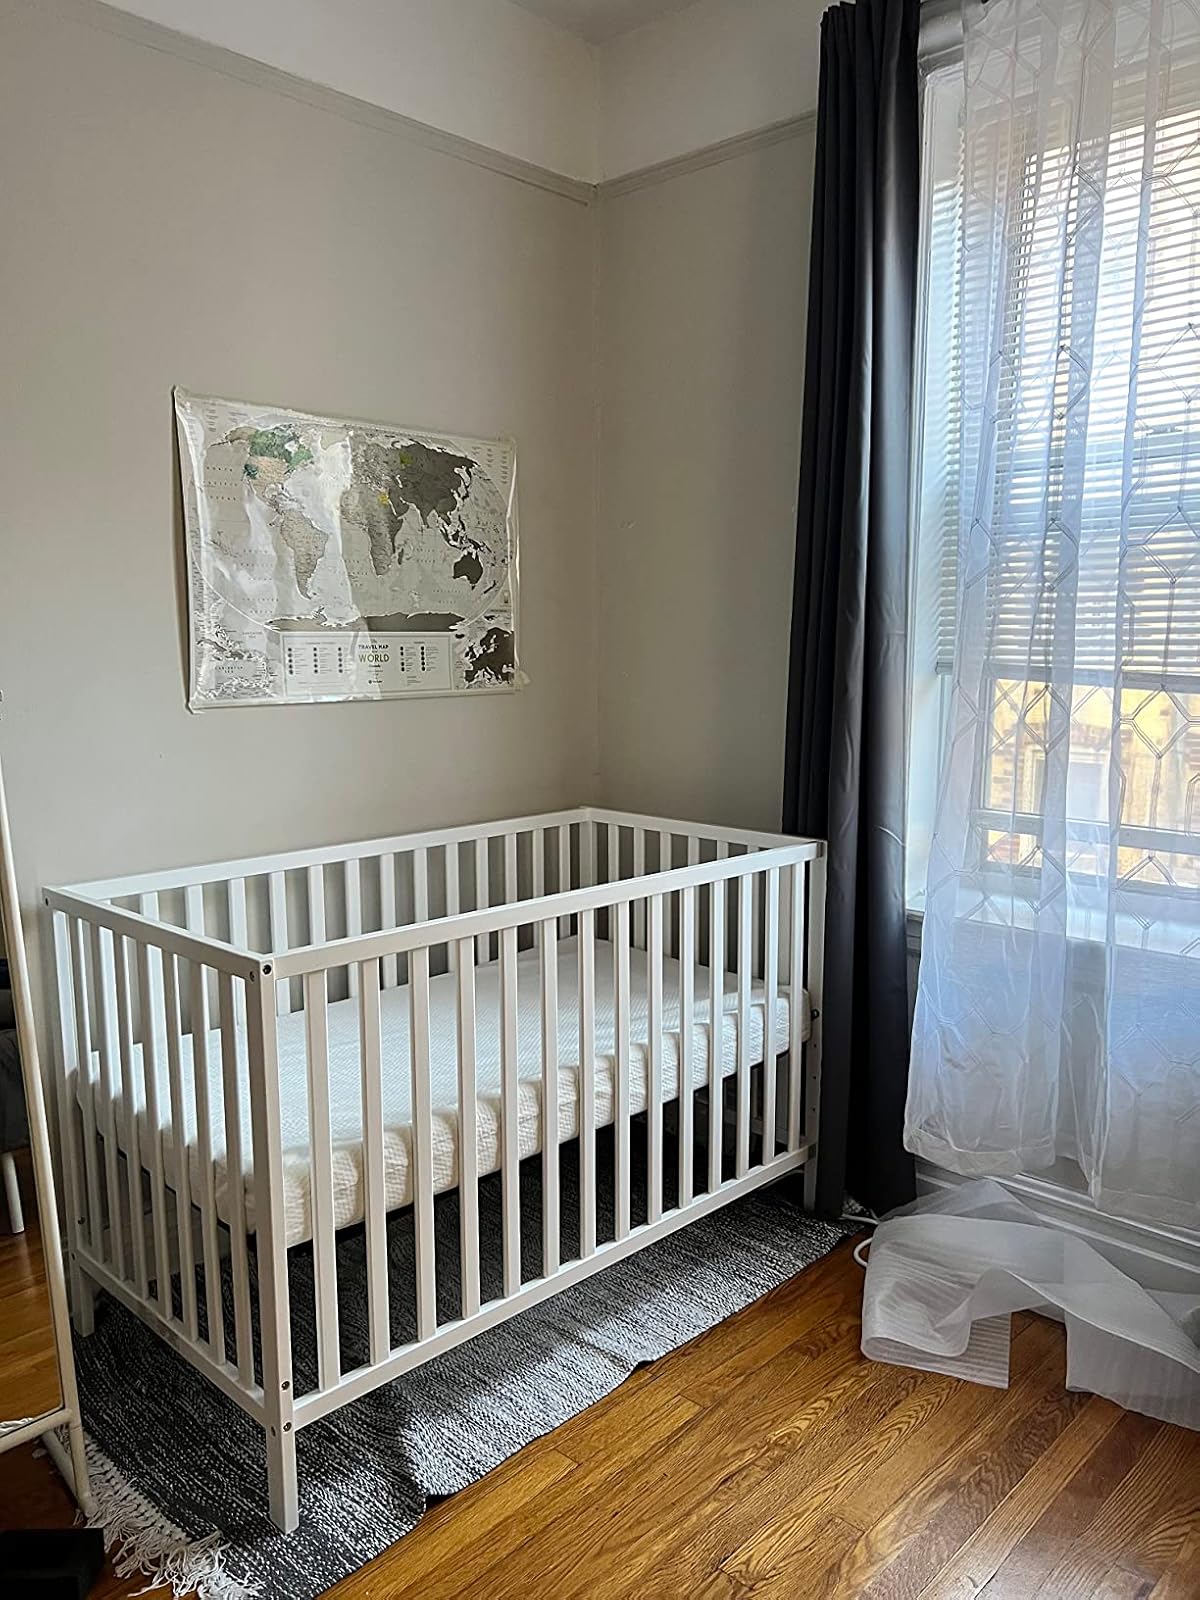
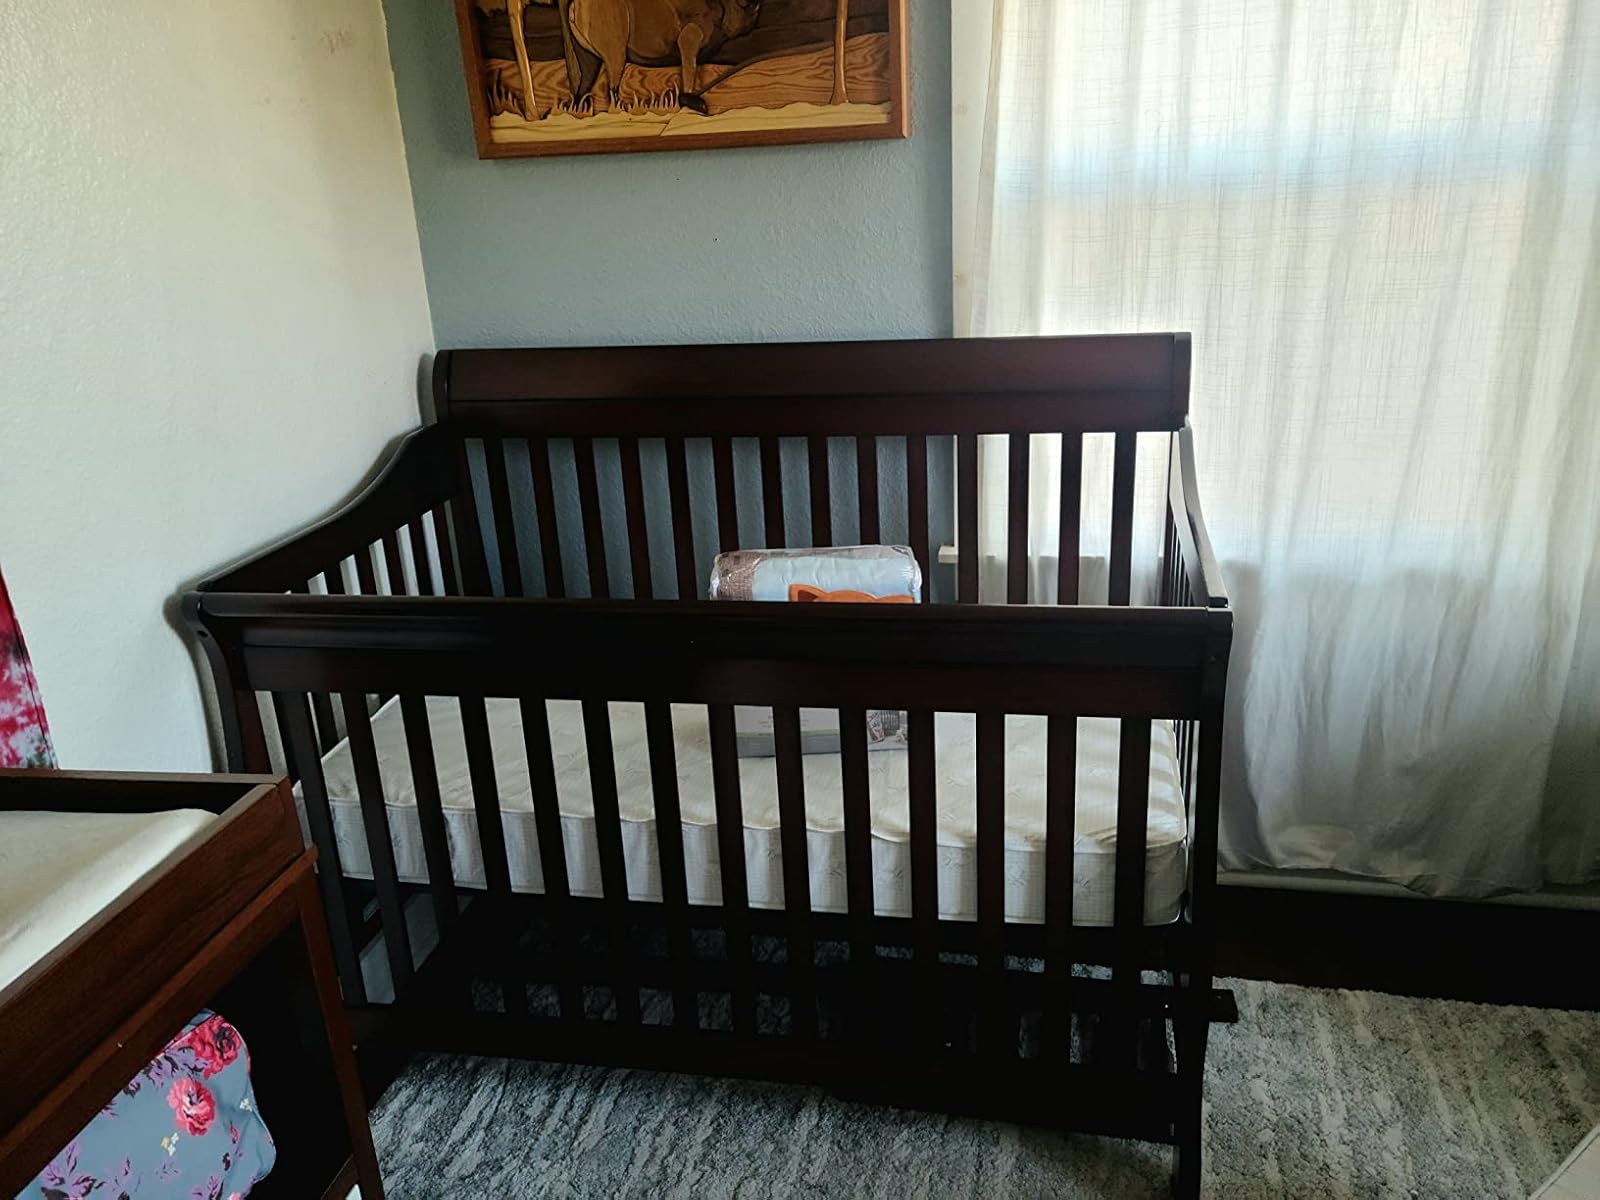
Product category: products_crib
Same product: no